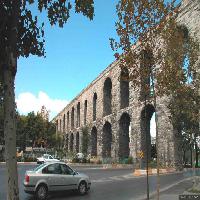
Weather: sun or clear